Endoreduplication

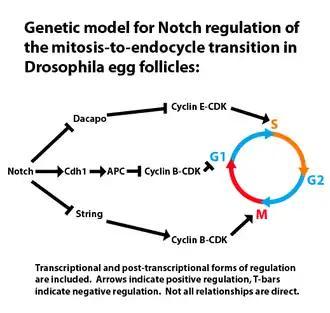
Notch regulation of endocycling

Entry into S-phase during endoreduplication (and mitosis) is regulated through the formation of a prereplicative complex (pre-RC) at replication origins, followed by recruitment and activation of the DNA replication machinery. In the context of endoreduplication these events are facilitated by an oscillation in cyclin E-Cdk2 activity. Cyclin E-Cdk2 activity drives the recruitment and activation of the replication machinery, but it also inhibits pre-RC formation, presumably to ensure that only one round of replication occurs per cycle. Failure to maintain control over pre-RC formation at replication origins results in a phenomenon known as "rereplication" which is common in cancer cells. The mechanism by which cyclin E-Cdk2 inhibits pre-RC formation involves downregulation of APC-Cdh1-mediated proteolysis and accumulation of the protein Geminin, which is responsible for sequestration of the pre-RC component Cdt1.